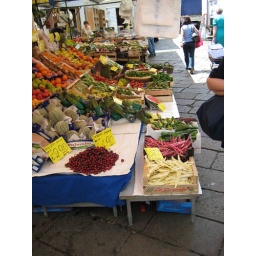
The selection of fresh fruit and veggies in the market is amazing. We bought cherries and strawberries and they were delicious.